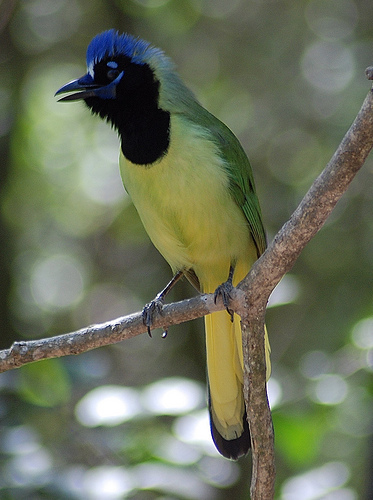
a yellow, green, black, and blue bird with a blue crown, yellow belly, and green wings, and black cheek patches.
this colorful bird has a yellow stomach, and tail, it has a blue and green colored mohawk, as well as a short beak and black neck.
a large colorful bird with a blue head and blue eyebrow and cheek patch, black throat and nape, yellow breast and belly, and green coverts.
a bird with yellow underbody, green wings and a blue head.
this colorful bird has a black throat & head, a yellow belly & breast, and green wings.
this bird has wings that are black and has a yellow belly
this bird has a tropical appearance with a blue mohawk, black head, yellow belly, long tail, and light green wings
this bird has a blue crown and eyebrow, its head and throat are black and the breast, the belly and the underside of the tail are yellow, its wings and back is blue.
this large bird has a blue colored crown, green wings, and a yellow belly.
a large bird with a black breast and a green belly with a large sharp beak.
Species: Green Jay